Remarque (crater)

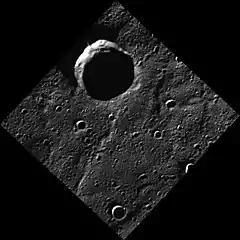
MESSENGER WAC

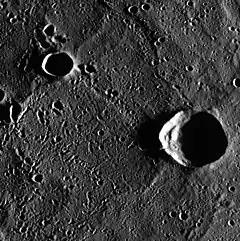
Oblique view with north at left

Remarque is a crater on Mercury. Its name was adopted by the International Astronomical Union (IAU) on December 16, 2013. Remarque is named for the German author Erich Maria Remarque.